Shaping Psychology

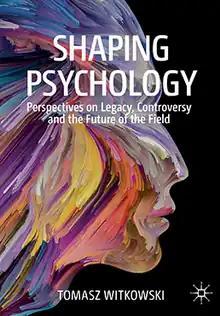
The cover of the book

Shaping Psychology: Perspectives on Legacy, Controversy and the Future of the Field is a 2020 book written by Tomasz Witkowski.